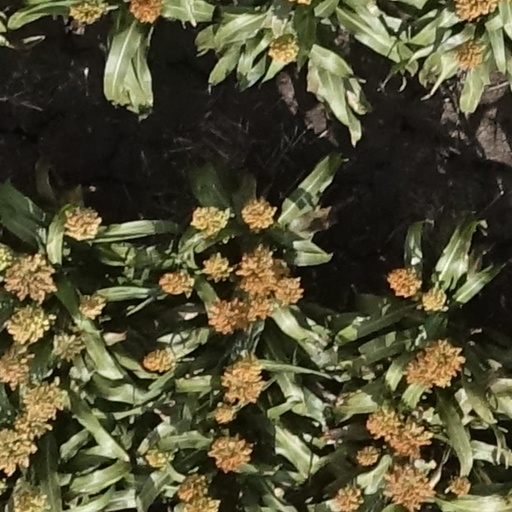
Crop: sorghum